Reinhold Norstedt

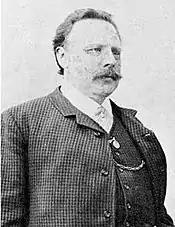
Reinhold Norstedt (date unknown)

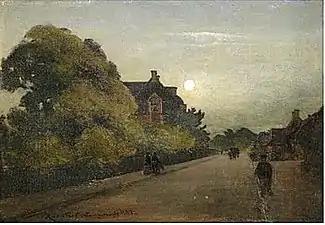
Moonlight

Johan Reinhold Norstedt (1 July 1843, Västra Vingåker Parish, Södermanland - 15 December 1911, Stockholm) was a Swedish landscape and portrait painter.